Norman H. Anderson (politician)

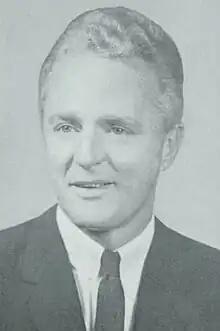
Anderson in 1965

Norman H. Anderson (March 2, 1924 – June 16, 1997) was an American attorney and politician. He served as attorney general of Missouri from 1965 to 1969.